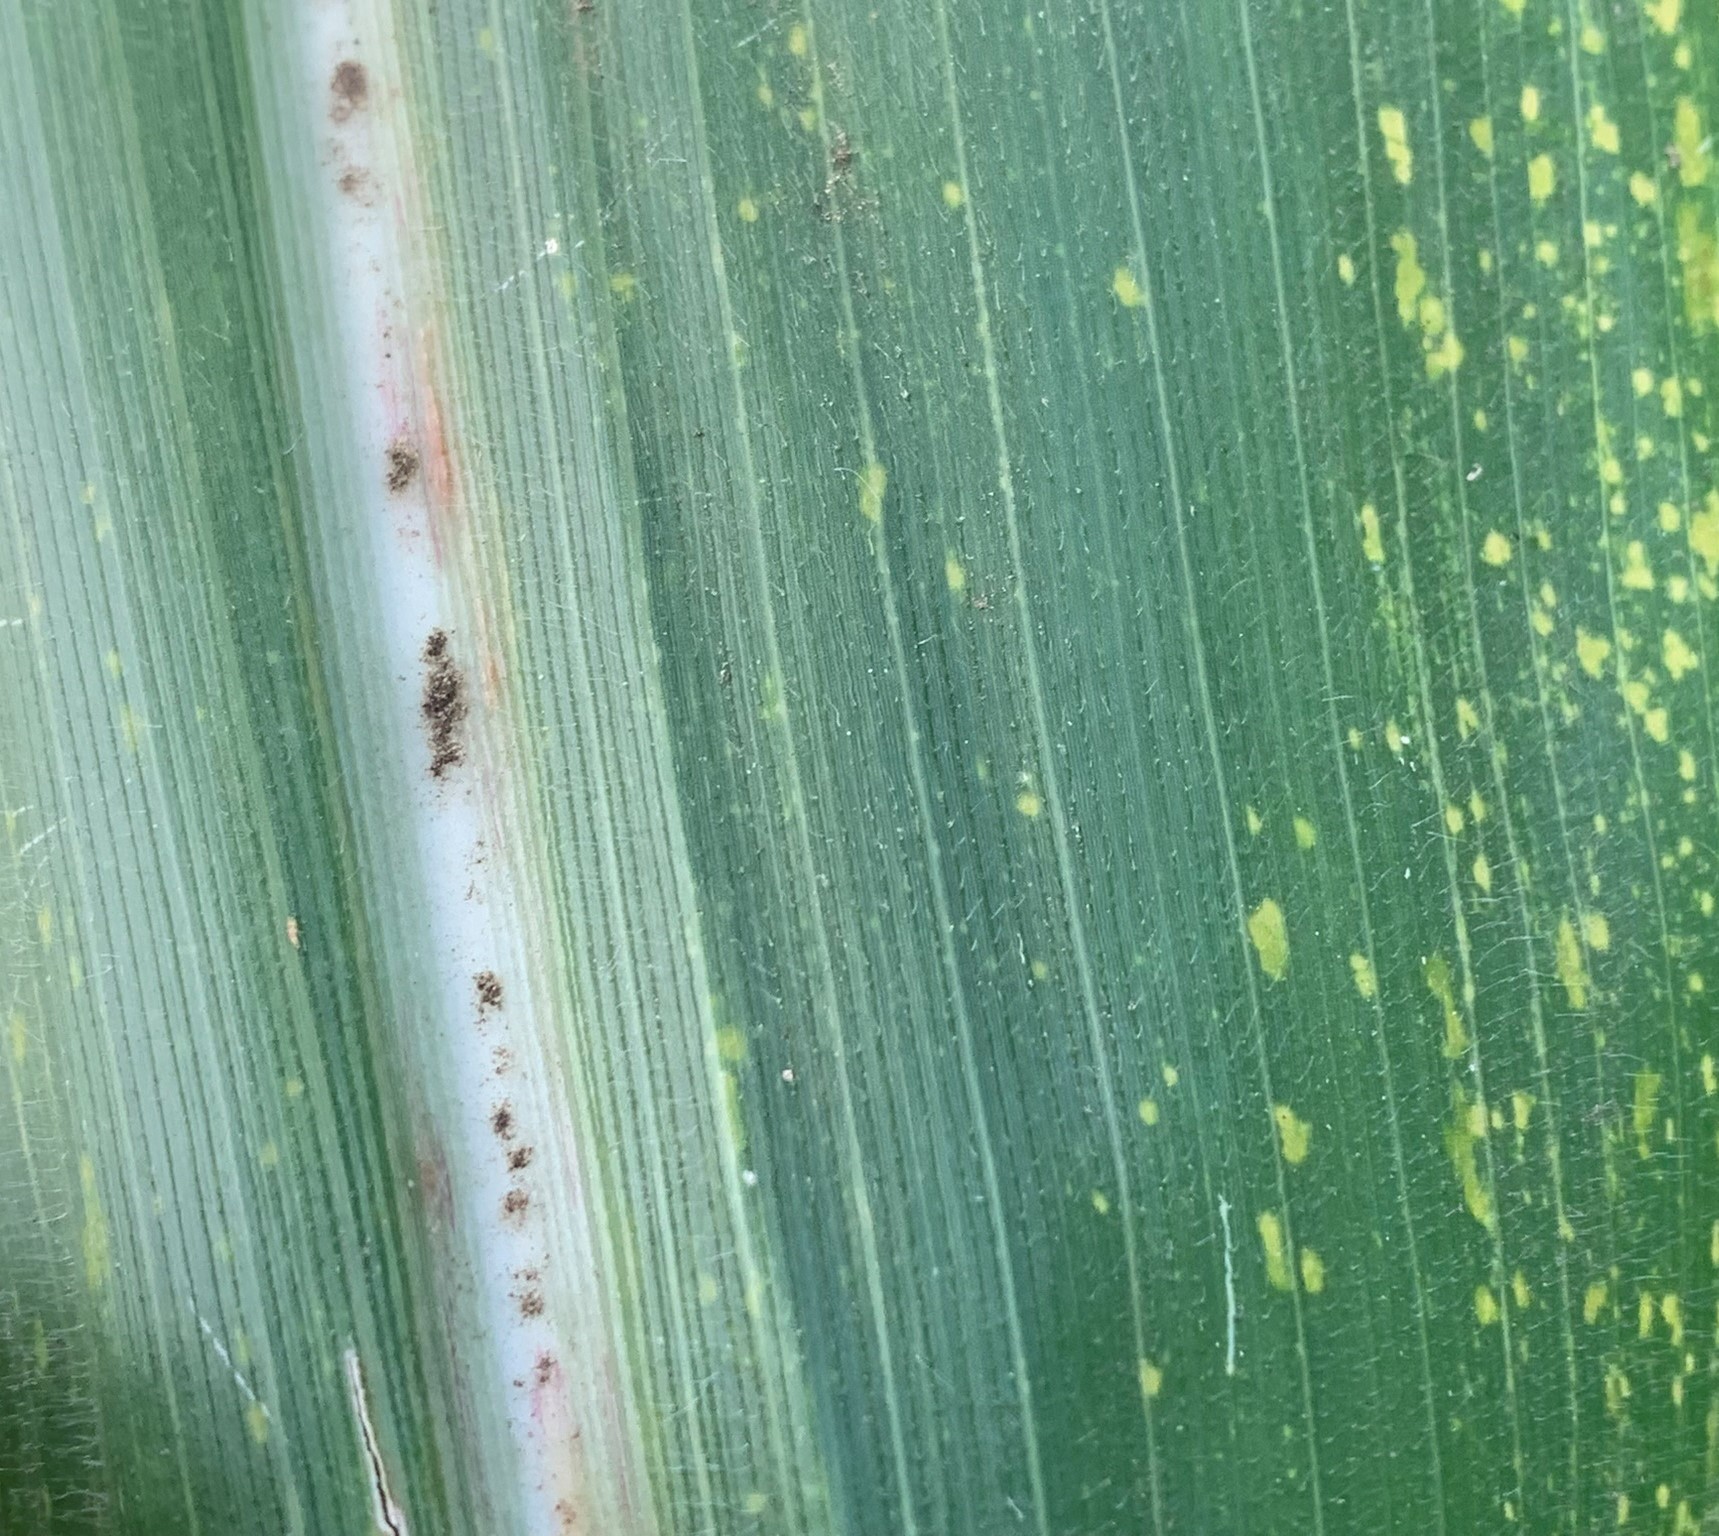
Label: MLN